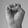
ASL letter: E